Describe the emotion expressed in this image:  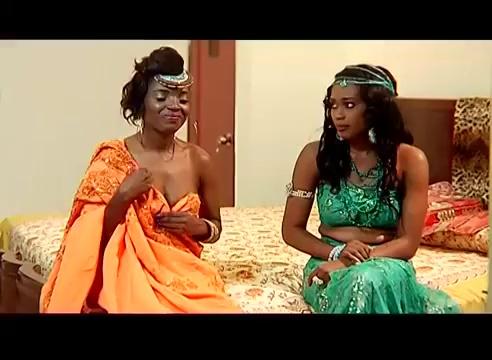
This person displays Suffering, valence and arousal with low intensity.